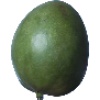
Label: Mango 1